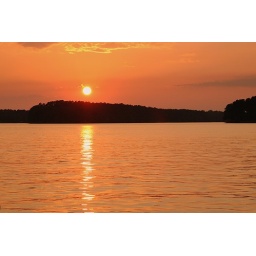
Beautiful sunset over Lake Sinclair, Ga. The sky and water were actually a glowing red-orange.